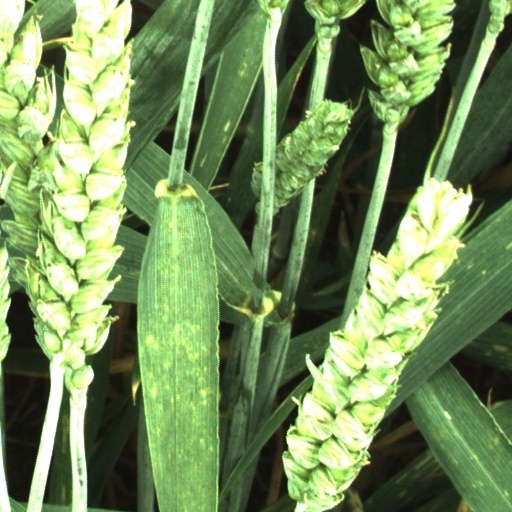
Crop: wheat